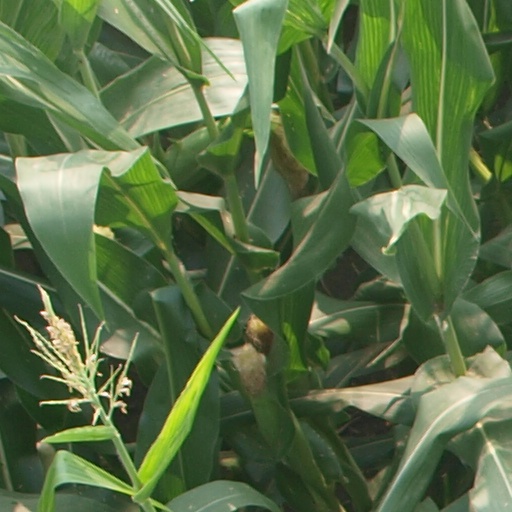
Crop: maize; corn